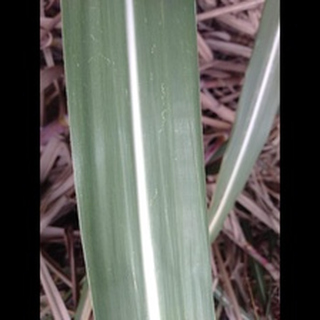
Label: healthy_sugarcane